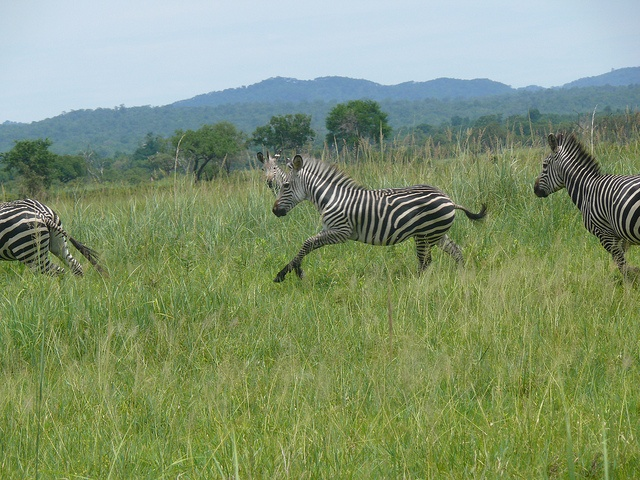
A bunch of zebras that are in the grass.
Several zebra in a field of high grass run around
this is several zebras in the grass running
A herd of zebras running through a grassy field.
A zebra running with its friends in a grassy area.